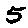
Label: 5